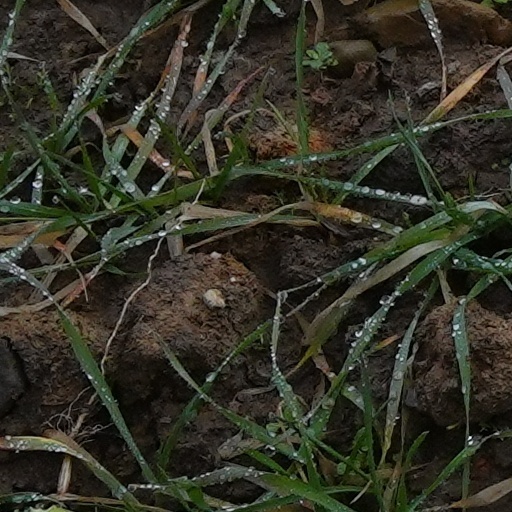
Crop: wheat